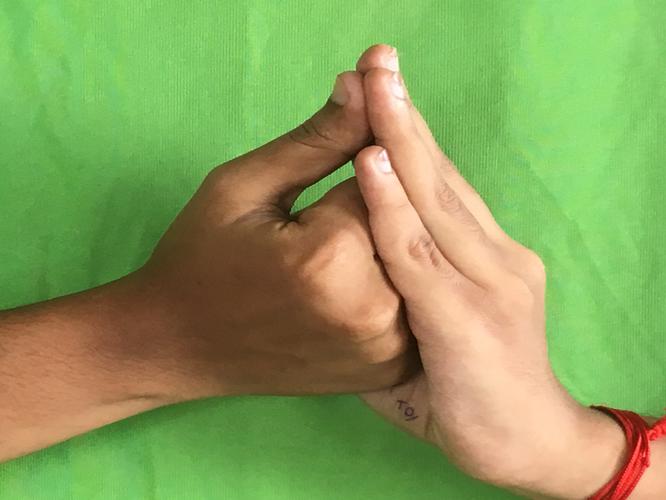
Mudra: Shanka
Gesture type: double_hand